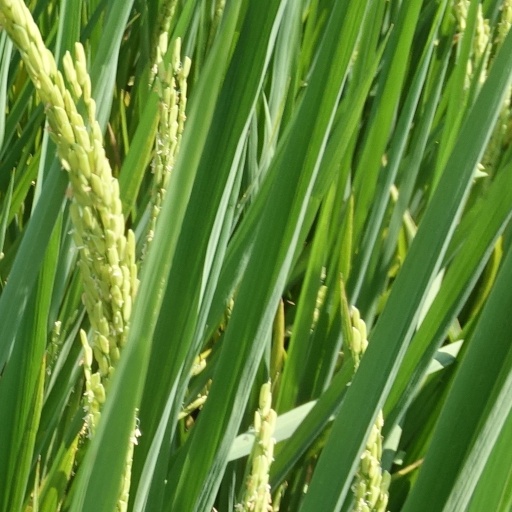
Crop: rice